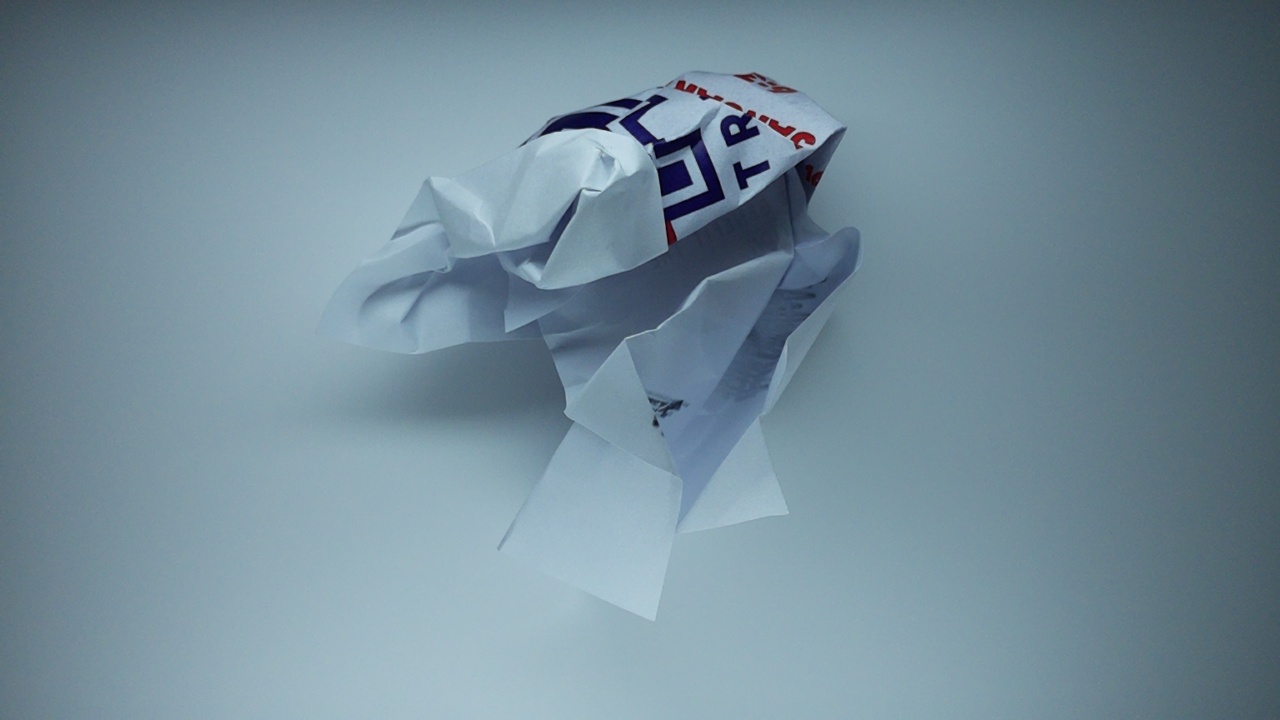
Label: recycle